Liu Weiping

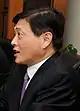

Liu Weiping (born May 1953) is a Chinese politician, currently serving as Vice President of the Chinese Academy of Sciences. He served as Governor of Gansu from 2010 to 2016, and prior to that, Vice-Governor of Qinghai Province and mayor of Nanchang.